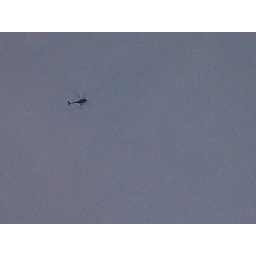
chopper flying in the sky over south city on 2/04/05 pic #2